Molecular solid

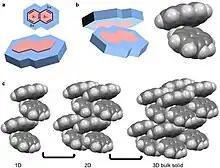

A quadrupole, like a dipole, is a permanent pole but the electric field of the molecule is not linear as in acetone, but in two dimensions. Examples of molecular solids with quadrupoles are octafluoronaphthalene and naphthalene. Naphthalene consists of two joined conjugated rings. The electronegativity of the atoms of this ring system and conjugation cause a ring current resulting in a quadrupole. For naphthalene, this quadrupole manifests in a δ- and δ+ accumulating within and outside the ring system, respectively. Naphthalene assembles through the coordination of δ- of one molecules to the δ+ of another molecule. This results in 1D columns of naphthalene in a herringbone configuration. These columns then stack into 2D layers and then 3D bulk materials. Octafluoronaphthalene follows this path of organization to build bulk material except the δ- and δ+ are on the exterior and interior of the ring system, respectively.